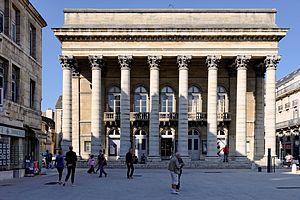
Grand Théâtre de Dijon, depuis le nouvel aménagement de la place du Théâtre. (Dijon, Côte d'Or, Bourgogne, France) This building is indexed in the Base Mérimée, a database of architectural heritage maintained by the French Ministry of Culture,
Le Grand Théâtre de Dijon est un théâtre situé à Dijon. Il est l'une des deux salles constituant l'opéra de Dijon. Initialement, le grand théâtre avait la capacité de recevoir 1000 spectateurs. Des travaux de rénovation et de restauration de la salle l'ont réduite à 692 places en 1969 pour améliorer le confort visuel. L’intérieur de l’édifice a pu de nouveau être restauré en 2005, l'imposant comme la plus importante scène lyrique de Bourgogne de par son acoustique exceptionnelle. Les façades et toitures de l'édifice ont été inscrites au titre des monuments historiques en 1975. Son architecture se rapproche aisément du Palais Brongniart à Paris ainsi que du Grand Théâtre de Bordeaux.